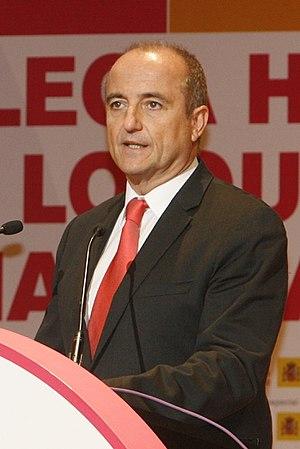
Miguel Sebastián Gascón, né le 13 mai 1957 à Madrid, est un économiste et homme politique espagnol, ancien ministre de l'Industrie, du Tourisme et du Commerce, de 2008 à 2011.